Drumclog

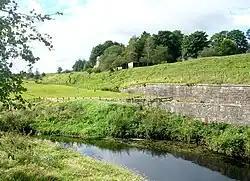
The site of Drumclog railway station.

The Old Memorial School was located away from the centre of the village in a location that was most convenient for the farms and their children. The plaque on the wall reads "On the battlefield of Drumclog, this Seminary of Education was erected, in memory of those Christian Heroes, who on Sabath the 1st of June 1679 nobly fought, in defence of Civil and Religious Liberty". The nearest primary school is now at Gilmourton.